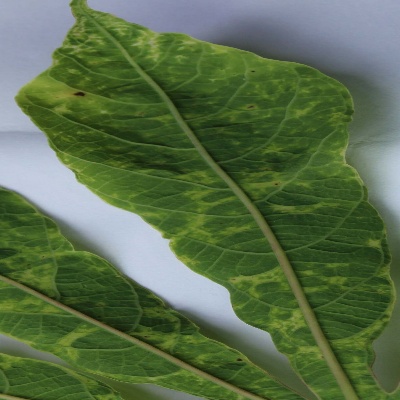
Crop: Cassava
Condition: mosaic